Kessel Run

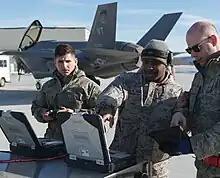
Mad Hatter software demonstrated to F-35 maintainers in 2020

On May 8, 2019, Kessel Run formally became Air Force Life Cycle Management Center Detachment 12, commanded by Colonel Oti, who had been effectively leading it for just under a year. It had nearly 700 airmen, government civilians, and contractors. Oti was replaced as commander by Colonel Brian Beachkofski on April 15, 2020, with the ceremony held over Zoom teleconference. On June 27, 2022, Beachkofski was replaced as commander by Colonel Richard Lopez, who took the title of senior materiel leader. Lopez had previously been the director of the LevelUP Code Works software factory inspired by Kessel Run.